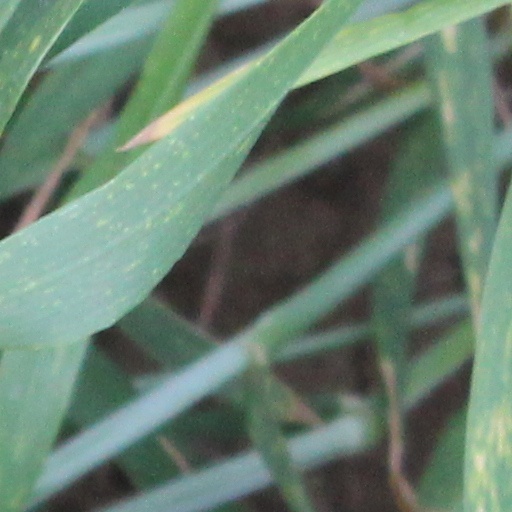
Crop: wheat